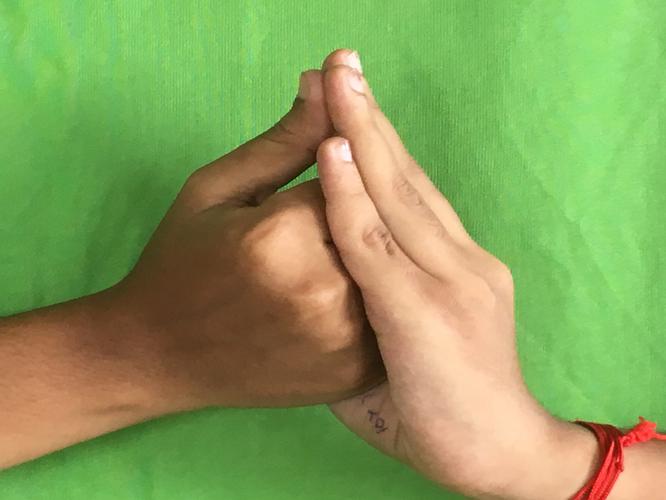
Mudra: Shanka
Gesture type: double_hand